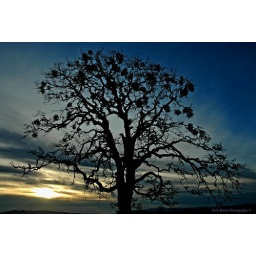
Very large old oak tree located at Ankeny bird refuge near Albany Oregon... (Please View Large For More Detail)